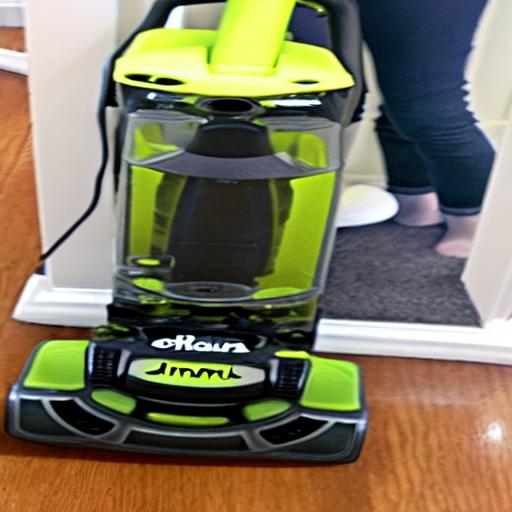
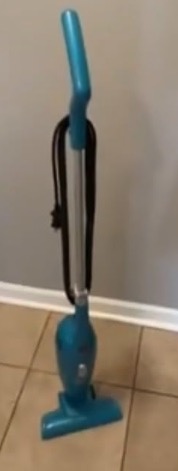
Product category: items_vacuum
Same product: no